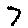
Label: 7